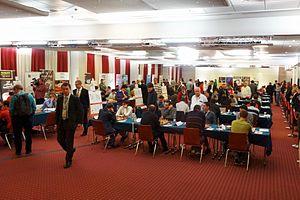
Le championnat d'Europe d'échecs des nations est une compétition organisée depuis 1957 par l'European Chess Union qui met aux prises les sélections nationales des différents pays européens. L'équipe vainqueur est déclarée championne d'Europe. Initialement disputée tous les quatre ans entre des équipes issues de groupes préliminaires, cette compétition se déroule depuis 1997 tous les deux ans et réunit toutes les sélections nationales européennes, sans éliminatoires ou qualifications.